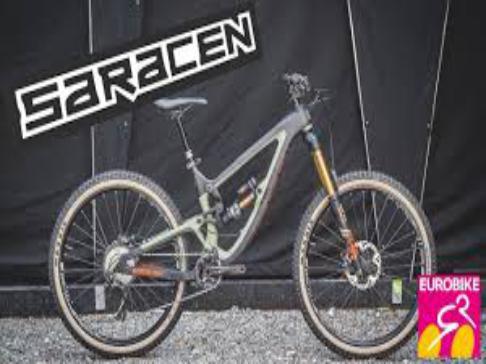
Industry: Transportation